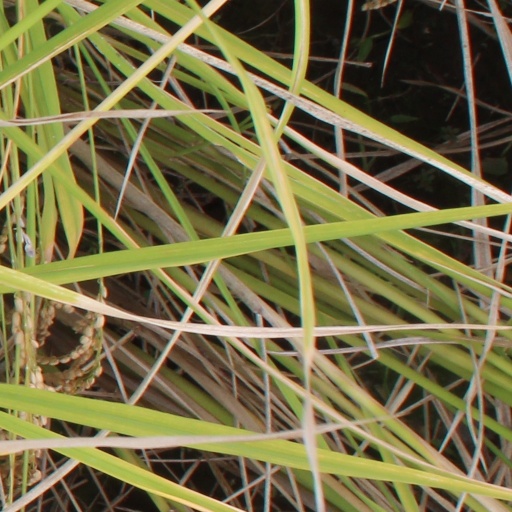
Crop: rice